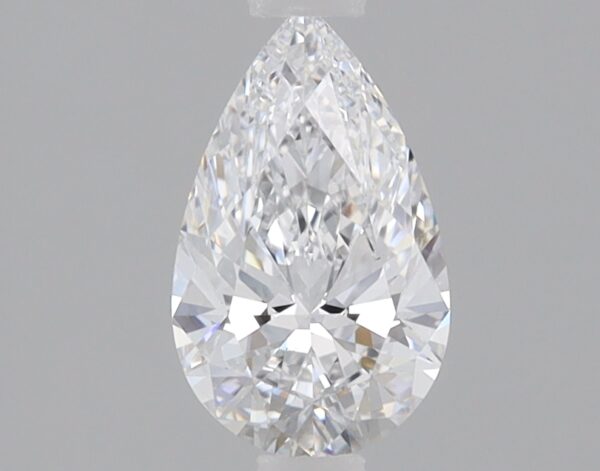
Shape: pear
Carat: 0.78
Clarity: VS2
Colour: D
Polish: EX
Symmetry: EX
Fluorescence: NONE
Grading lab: IGI
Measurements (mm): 8.55 x 5.19 x 3.13